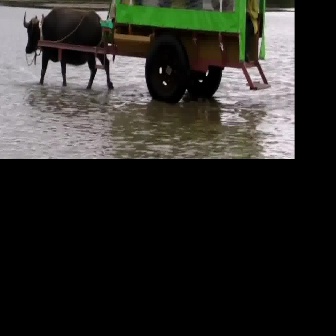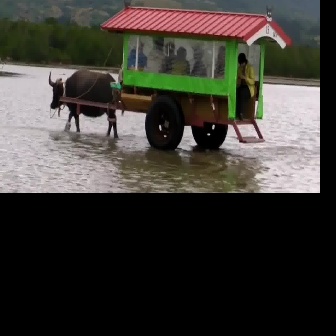
  Please identify the target specified by the bounding box [22,5,116,98] in the first image and locate it in the second image. Return the coordinates in [x_min,y_min,x_max,y_max] format.
Answer: [48,67,124,143]